2019 Hi-Tec Oils Bathurst 6 Hour

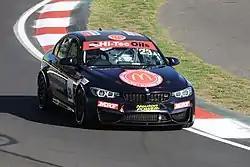
The race and Class A1-winning BMW M3 F80 Competition of Beric Lynton and Tim Leahey.

The 2019 Hi-Tec Oils Bathurst 6 Hour was an endurance race for Group 3E Series Production Cars. The event, which was staged at the Mount Panorama Circuit, near Bathurst, in New South Wales, Australia, on 21 April 2019, was the fourth running of the Bathurst 6 Hour. The race was won by Beric Lynton and Tim Leahey, driving a BMW M3 F80 Competition. The race saw a new distance record established for the event, with 131 laps (813.903 km) completed.